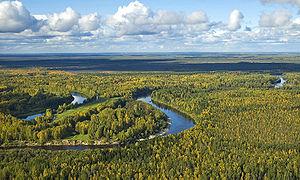
La plaine de Sibérie occidentale est une immense étendue presque plate, qui occupe la partie occidentale de la Sibérie, en Russie. Elle est délimitée à l'ouest par les reliefs de l'Oural, à l'est par le fleuve Ienisseï et le plateau de Sibérie centrale, au sud par les monts Saïan et les monts Baïkal et au nord par l'océan Arctique. C'est la plus grande région de plaine de la planète, avec une superficie de 2,6 à 2,7 millions de km². Plus de 50 pour cent de sa superficie se situe à une altitude inférieure à 100 mètres et elle culmine à 250 mètres. La plaine de Sibérie occidentale constitue environ un tiers de la Sibérie : elle s'étend du nord au sud sur 2 400 km et d'est en ouest sur 1 900 km.
L'Ob ou Obi est un fleuve de Russie, le plus occidental des trois grands cours d'eau de Sibérie. À l'instar de l'Ienisseï et de la Léna, l'Ob, né dans l'Altaï et se jetant par un vaste estuaire dans la mer de Kara, s'écoule selon une direction sud-nord et arrose des espaces majoritairement caractérisés par les faibles altitudes, notamment lors de son passage dans la péninsule de Yamal.
Le territoire de la Russie occupe le nord de l'Asie et l'est de Europe. Cet état-continent constitue le pays le plus vaste du monde : il s'allonge d'ouest en est sur 9 000 km et du nord au sud sur 3 000 km tandis que sa superficie totale est de 17 075 400 km². Sa position est centrée sur les latitudes élevées : 91% des terres sont situées au nord du 50° parallèle et un tiers du territoire se trouve au nord du cercle polaire.
La Sibérie est la partie de la Russie située en Asie : une immense région d'une surface de 13,1 millions de kilomètres carrés très peu peuplée. Située dans le centre et l'est de la Fédération de Russie, elle s’étend de l'Oural à l'ouest-nord-ouest jusqu'à l'océan Pacifique à l'est-nord-est et de l'océan Arctique au nord jusqu'aux monts Altaï situés au sud-sud-ouest entre le Kazakhstan et la Mongolie et jusqu'aux frontières mongoles et chinoises respectivement au sud-sud-est et à l'est-sud-est. Constituant la partie nord de l'Asie, la Sibérie représente 77 % de la surface de la Russie, mais seulement 27 % de sa population, et se caractérise par un climat froid et continental avec un paysage au relief modéré sillonné par d'énormes fleuves. Longtemps habitée par des populations pastorales de langues ouralo-altaïques, elle a été progressivement colonisée par l'Empire russe à partir du XVIIᵉ siècle. Le régime soviétique a poursuivi l'exploitation forestière et a débuté l'extraction minière, gazière et pétrolière au XXᵉ siècle.
La Russie, en forme longue la fédération de Russie, est un état fédéral transcontinental. Elle est l'héritière de l'Empire russe et l'état continuateur de l'Union des républiques socialistes soviétiques.
La Vassiougan est une rivière de Russie, longue de 1 082 km, affluent gauche de l'Ob, qui coule dans la plaine de Sibérie occidentale. Le cours de la rivière est entièrement situé dans l'oblast de Tomsk.